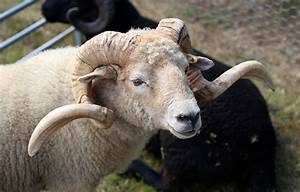
Label: sheep